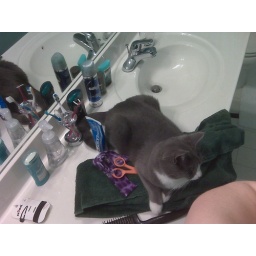
his favorite perch is the counter while a person is in the bathroom